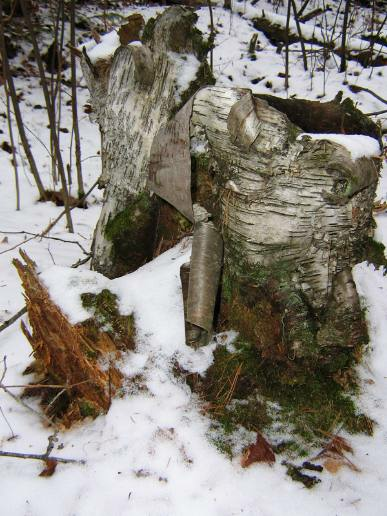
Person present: No